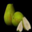
Label: pear